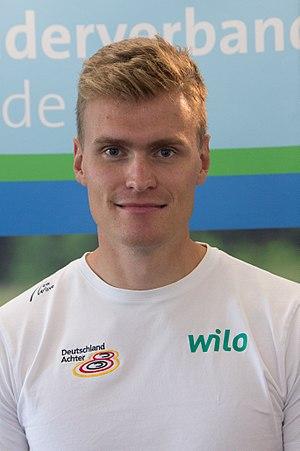
Hannes Ocik est un rameur allemand.